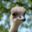
Label: bird